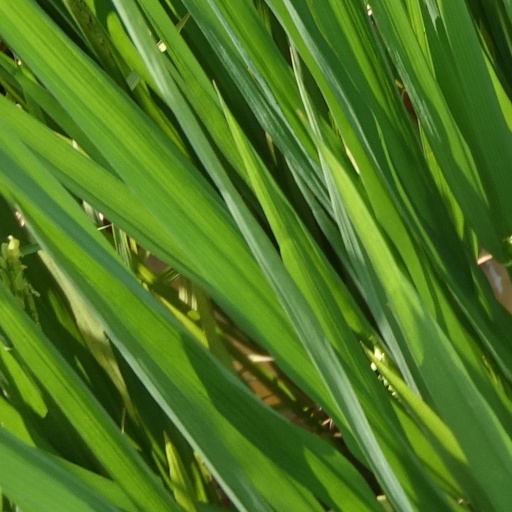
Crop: rice